Euston railway station

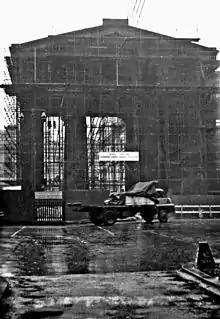
The Euston Arch being demolished, February 1962

Passengers considered Euston to be squalid and covered in soot and it was restored and redecorated in 1953, when an enquiry kiosk in the middle of the Great Hall was removed. Ticket machines were modernised. By this time the Arch was surrounded by property development and kiosks and in need of restoration.